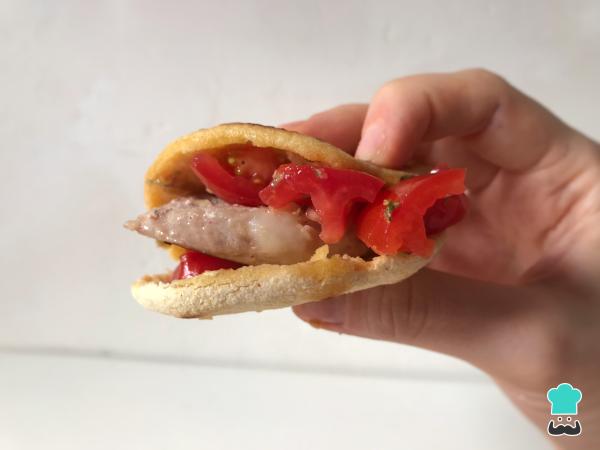
Calienta tus arepas y córtalas por el medio, pero sin llegar hasta el final. Debe quedarte como un libro, listas para rellenar. Prepara tus propias arepas con esta Receta de arepas de maíz fritas.Procede a armar tus arepas llaneras rellenando cada una con la carne con el tomate. Si lo deseas, puedes agregarle un aguacate cortado también en cubos. ¡A comer!Truco: acompaña esta arepa con abuntante ensalada para completar tu plato y aportar más saciedad.